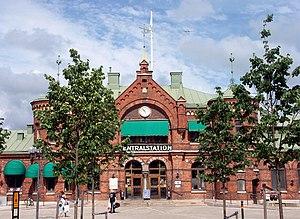
Borås est une ville de 66 273 habitants située dans le comté de Västra Götaland et dans la province historique de Västergötland, en Suède, à environ 60 km de Göteborg. Elle est le chef-lieu de la commune de Borås.